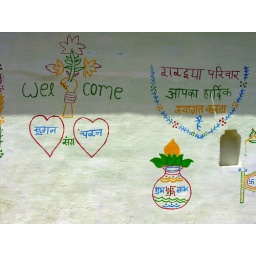
Welcome signs in wall of village hotel in rural Rajasthan in INdia.